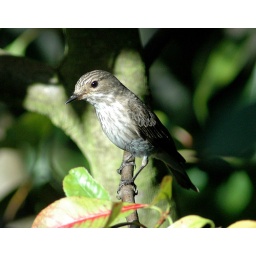
This little guy nests in a box just under our bedroom window.